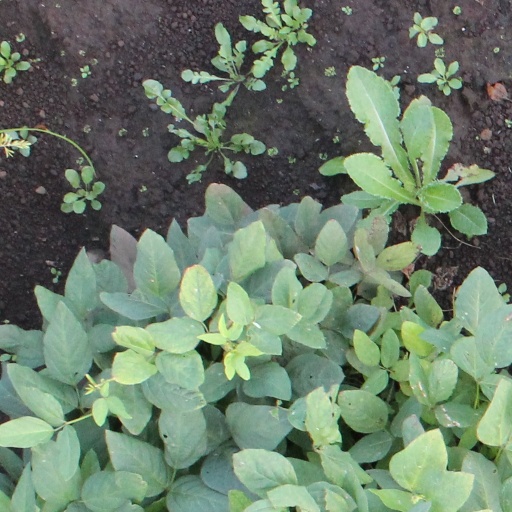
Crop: soybean